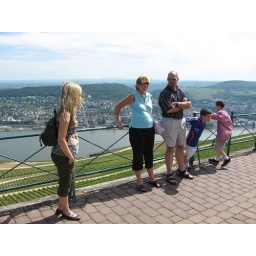
beautiful view 250m above the Rhine river at the Niederwald monument